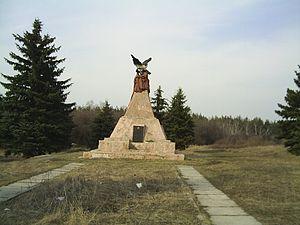
Le tombeau tranchant de Louhansk est un monument aux morts soviétique commémoratif des combats de la guerre civile russe et de la victoire soviétique lors de la Seconde Guerre mondiale.